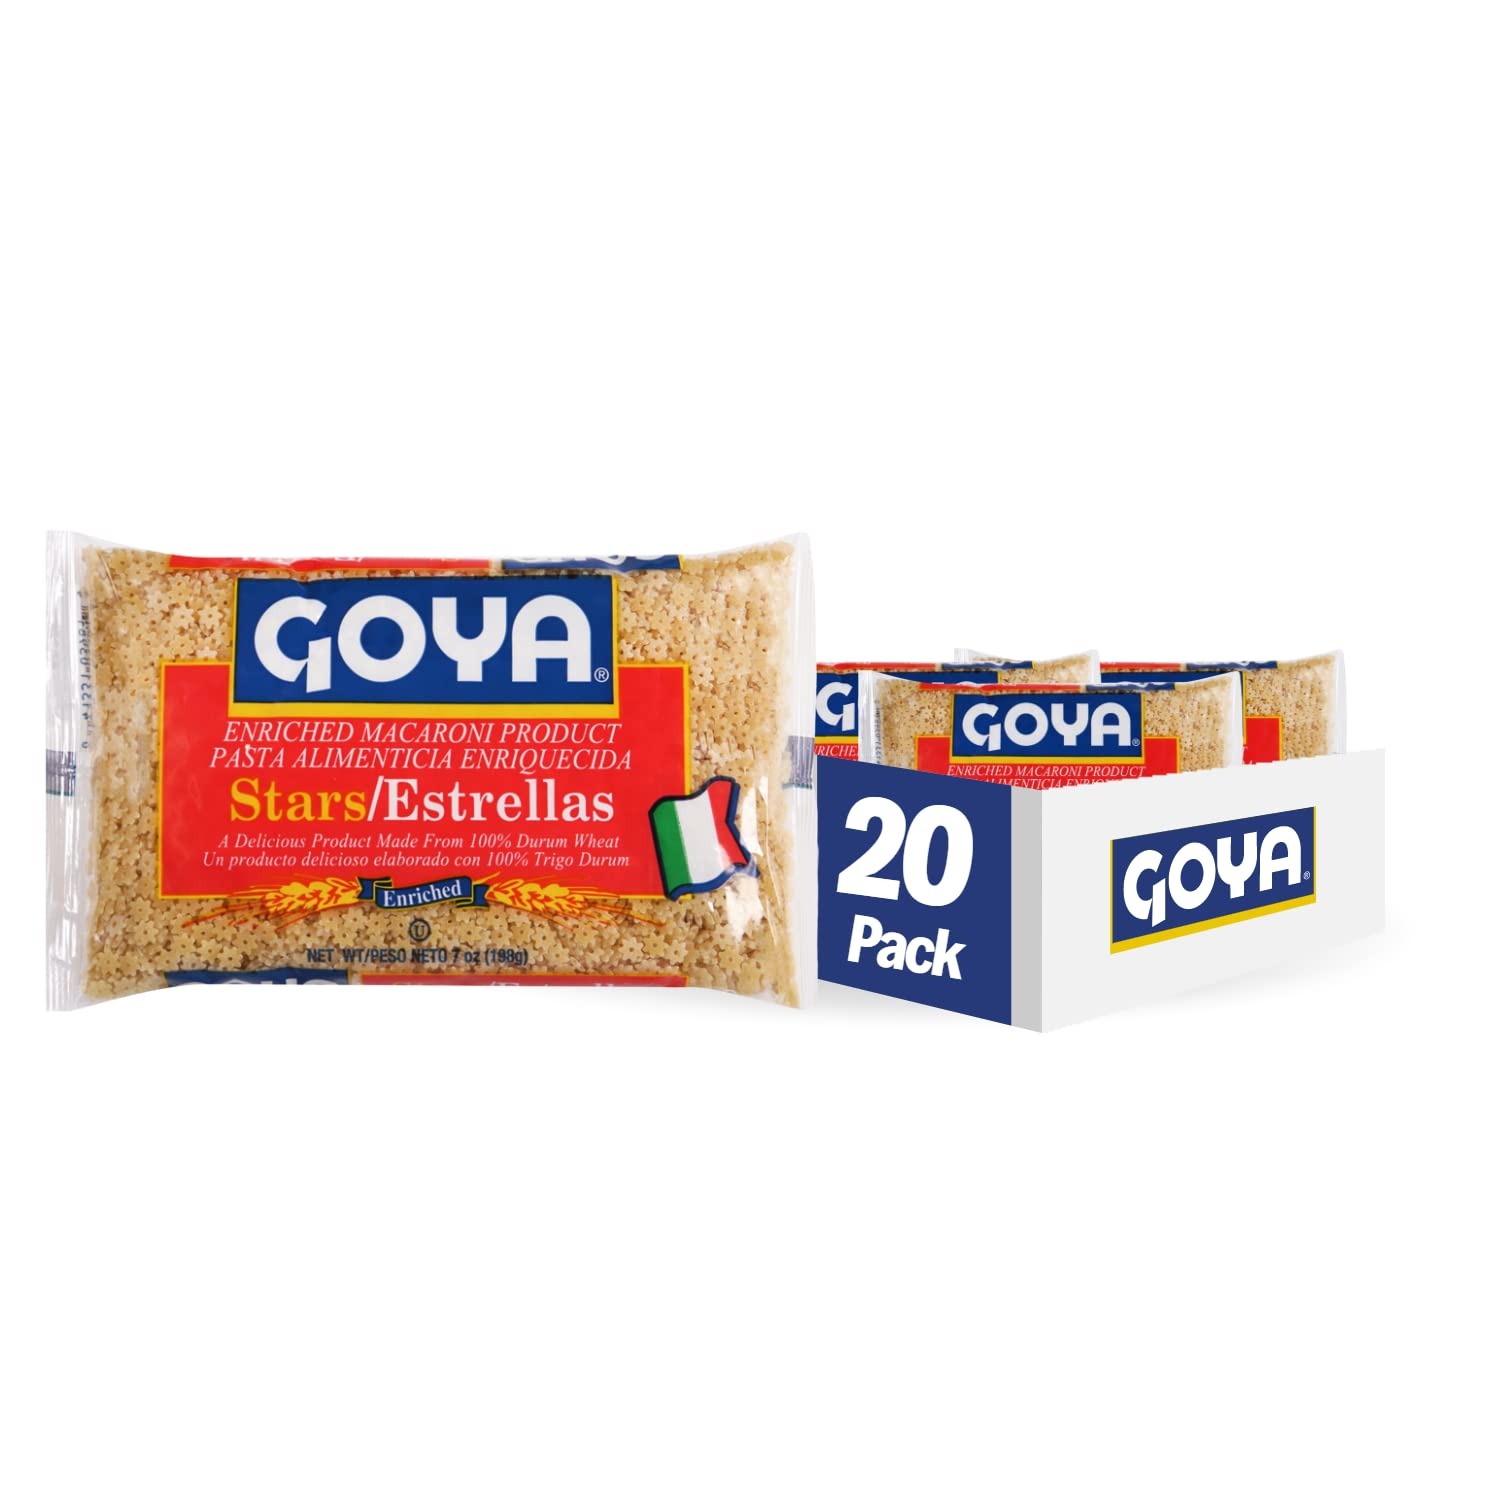
Item Name: Goya Foods Estrellas (Stars) Pasta, 7-Ounce (Pack of 20)
Bullet Point 1: DELICIOUS PASTA | Goya Stars are a delicious product made from 100% durum wheat. Enjoy Goya Stars with your favorite sauce for a great Italian dish anytime.
Bullet Point 2: CONVENIENT & VERSATILE | Enjoy Goya Stars with your favorite sauce for a great Italian dish anytime, perfect for all of your favorite pasta or Latin soup recipes. An enriched Goya pasta product, Goya Stars are sure to become your new pantry staple.
Bullet Point 3: NUTRITIONAL QUALITIES | Low Fat, Saturated Fat Free, Trans Fat Free, Cholesterol Free, Sodium Free
Bullet Point 4: PREMIUM QUALITY | If it's Goya... it has to be good! | ¡Si es Goya... tiene que ser bueno!
Bullet Point 5: PACK OF 20: 7 OZ BAGS | Single unit boxes and multipacks of Goya's extensive line of Pastas & Noodles available on Amazon, Amazon Fresh and Prime Pantry
Value: 140.0
Unit: Fl Oz

Price: 15.09